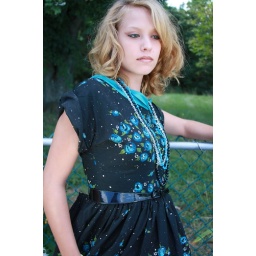
Toshia in the yard wearing a 50's black & teal floral day dress